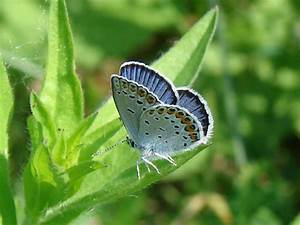
Label: farfalla